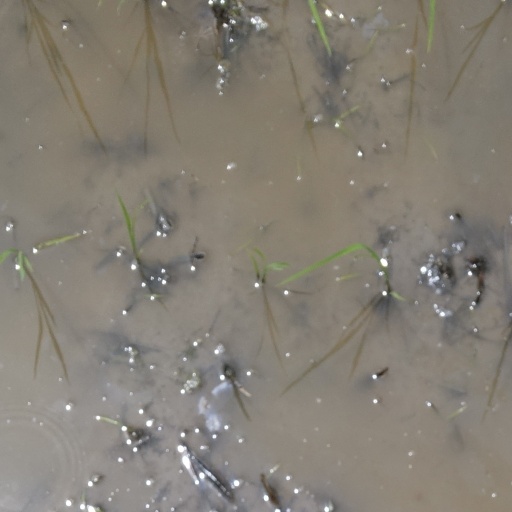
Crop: rice